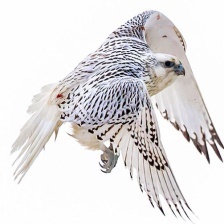
Species: GYRFALCON
Scientific name: FALCO RUSTICOLUS